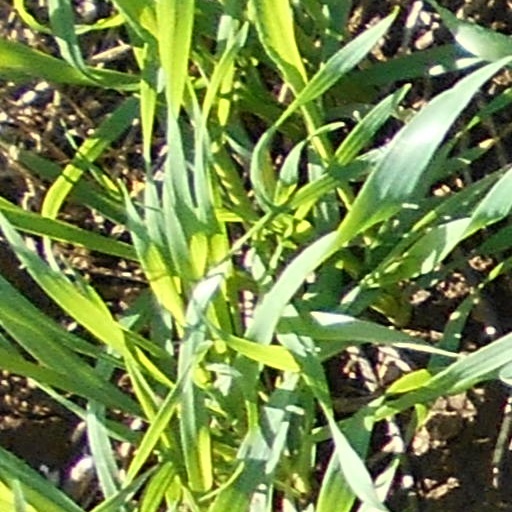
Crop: wheat